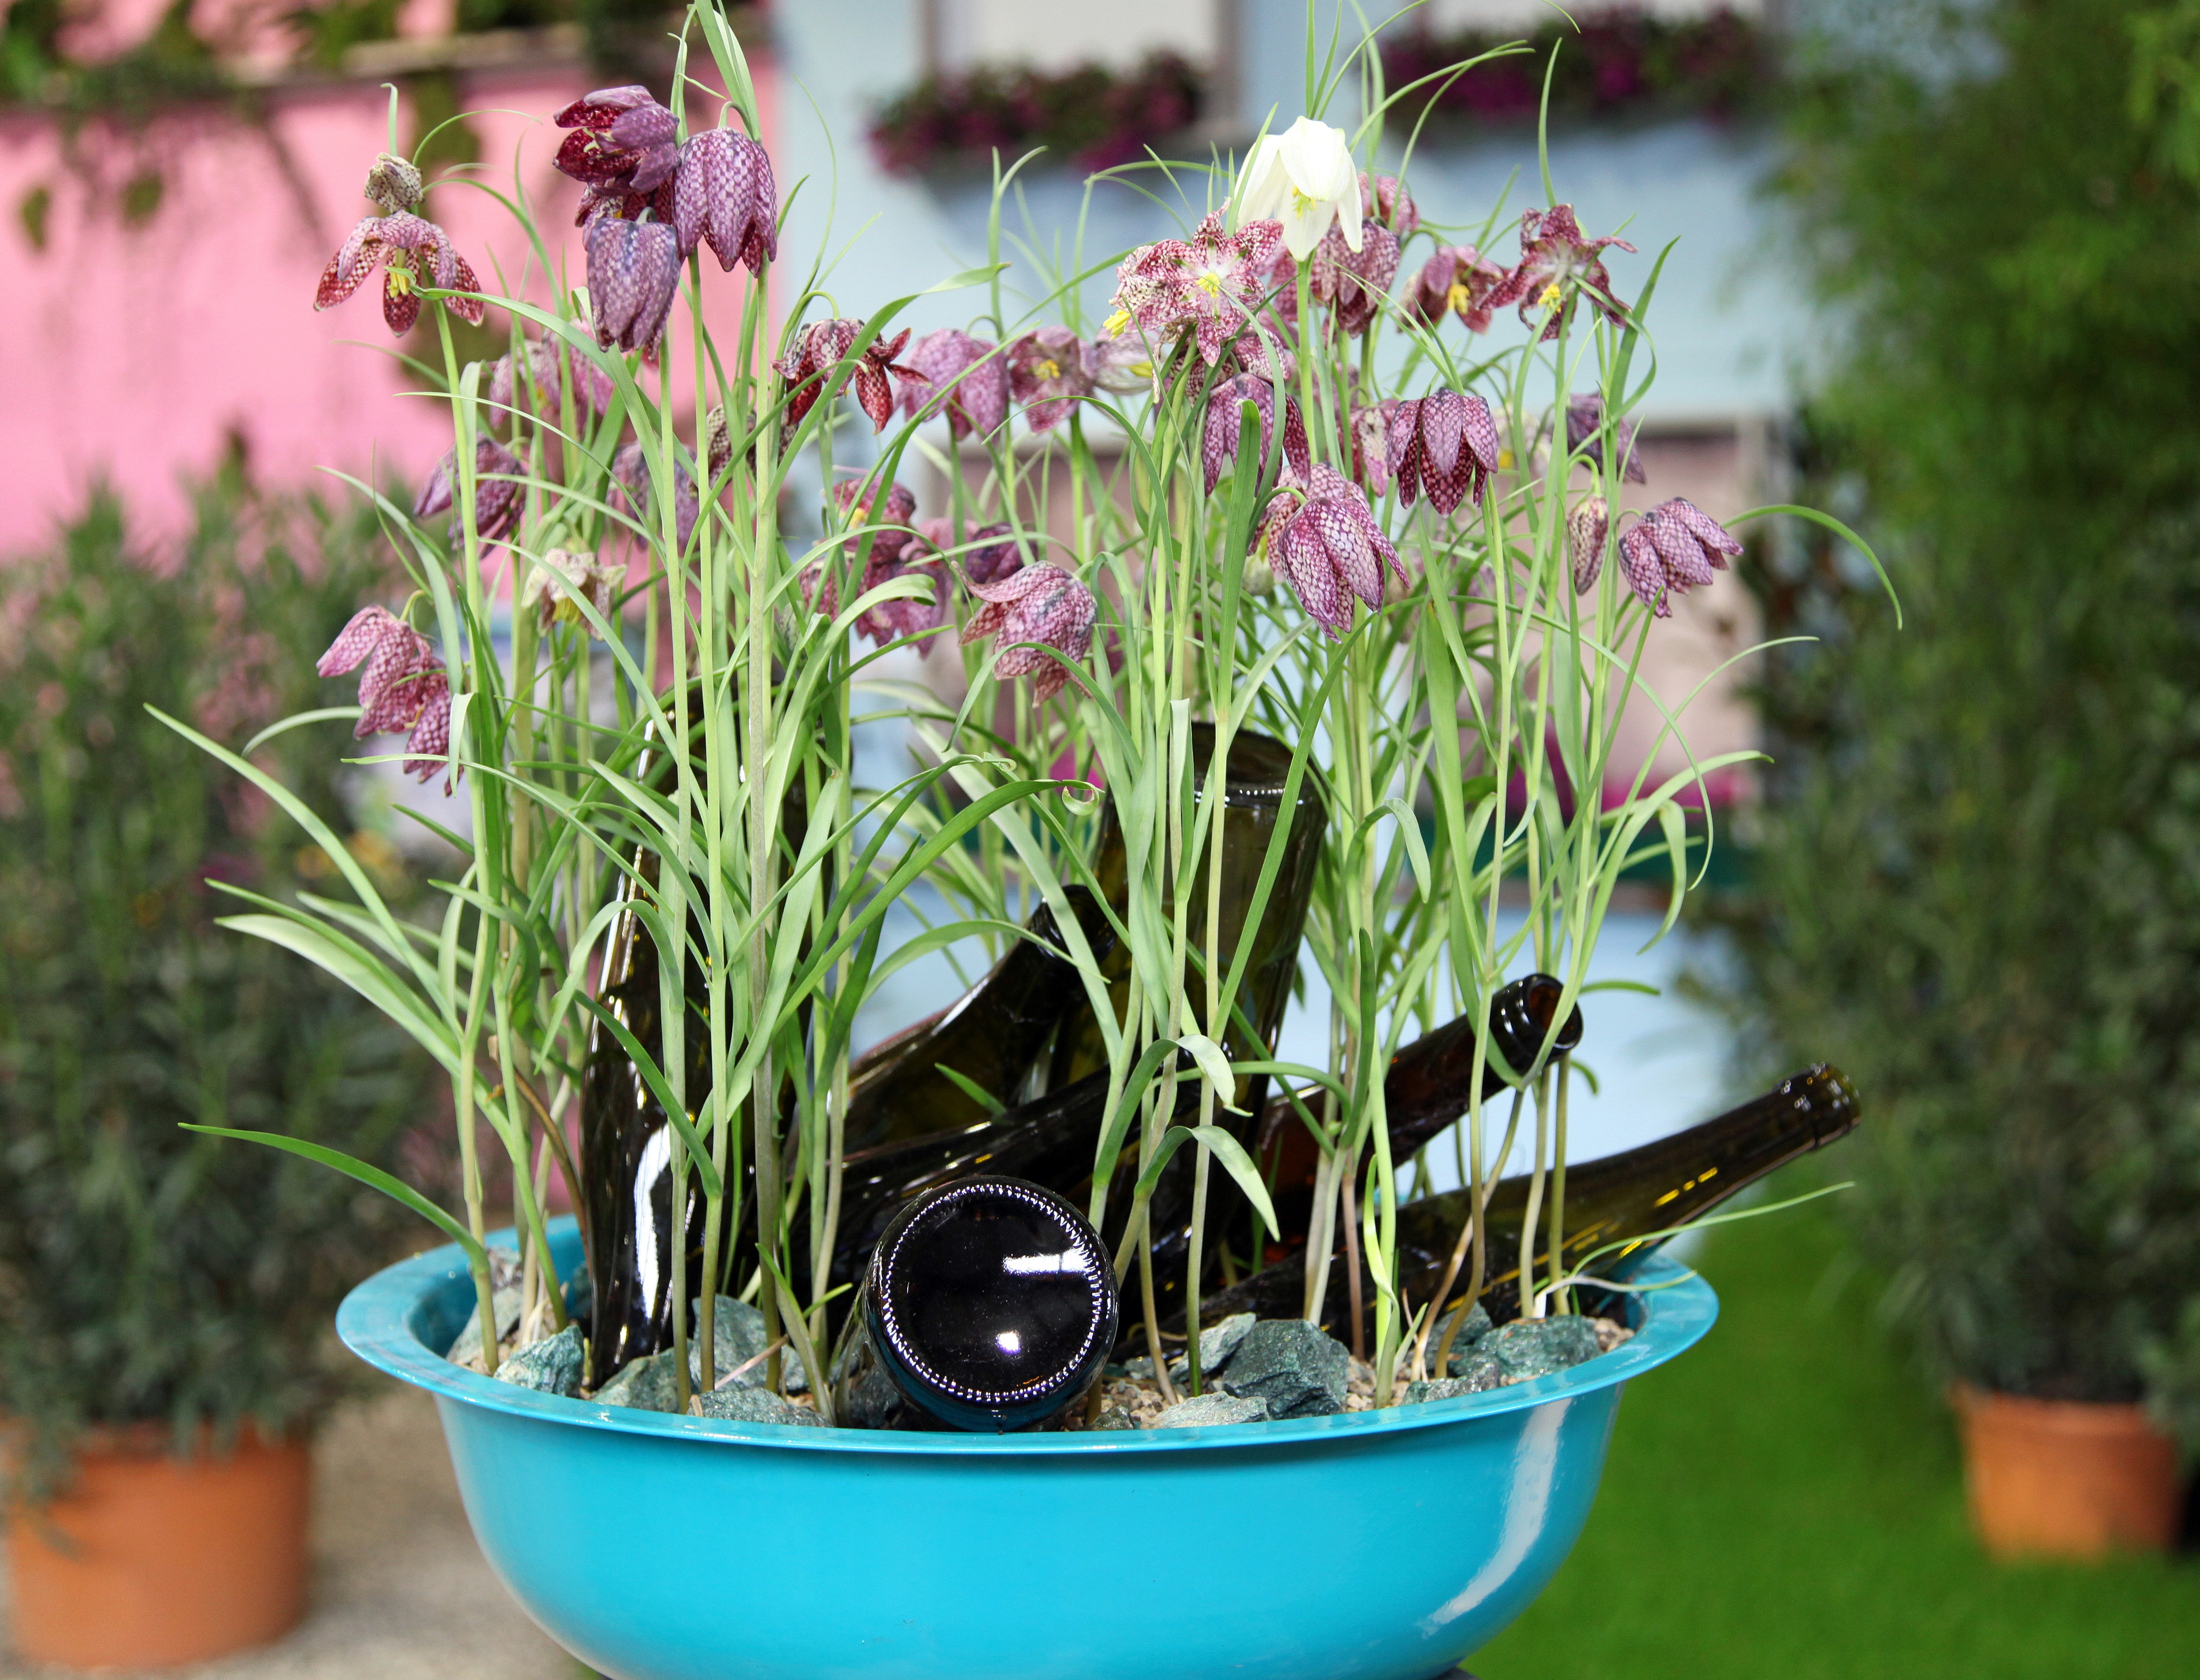
grass, plant, flower, decoration, herb, botany, garden, flora, shell, bottles, floristry, hyacinth, floral arrangement, flowering plant, flower bowl, grass family, land plant